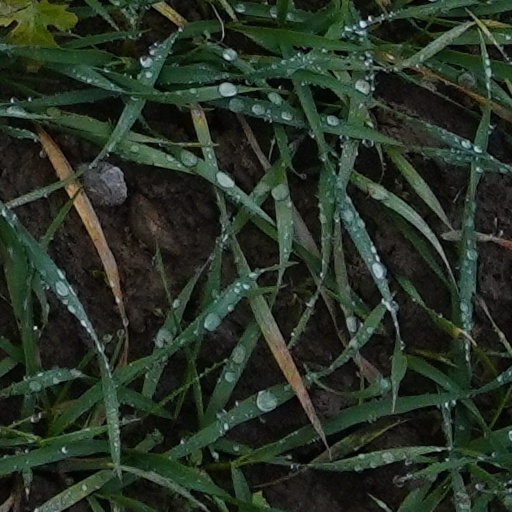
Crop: wheat